Bedford HC

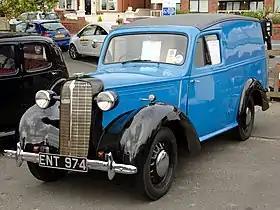
1948 Bedford HC Van

The Bedford HC is a small commercial vehicle that was made by Bedford, beginning in 1938. The vehicle shared its running gear with the H-series Vauxhall 10-4 saloon. Production of civilian vehicles ceased during World War II with the HC van re-entering production for a little while following hostilities. The HC was later joined by the heavier duty Bedford JC, which was itself replaced by the higher-roofed Bedford PC after the war. With the arrival of the much more modern Bedford CA the by now outmoded PC was finally retired.